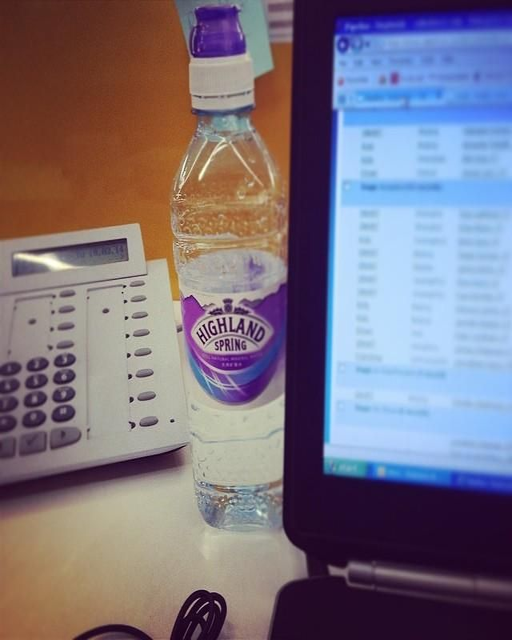
have trouble staying hydrated at work ? keep a bottle on your desk as a lovely , purple - y reminder !